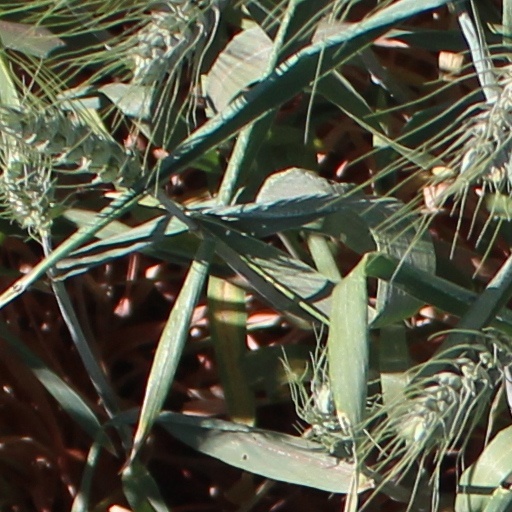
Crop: wheat